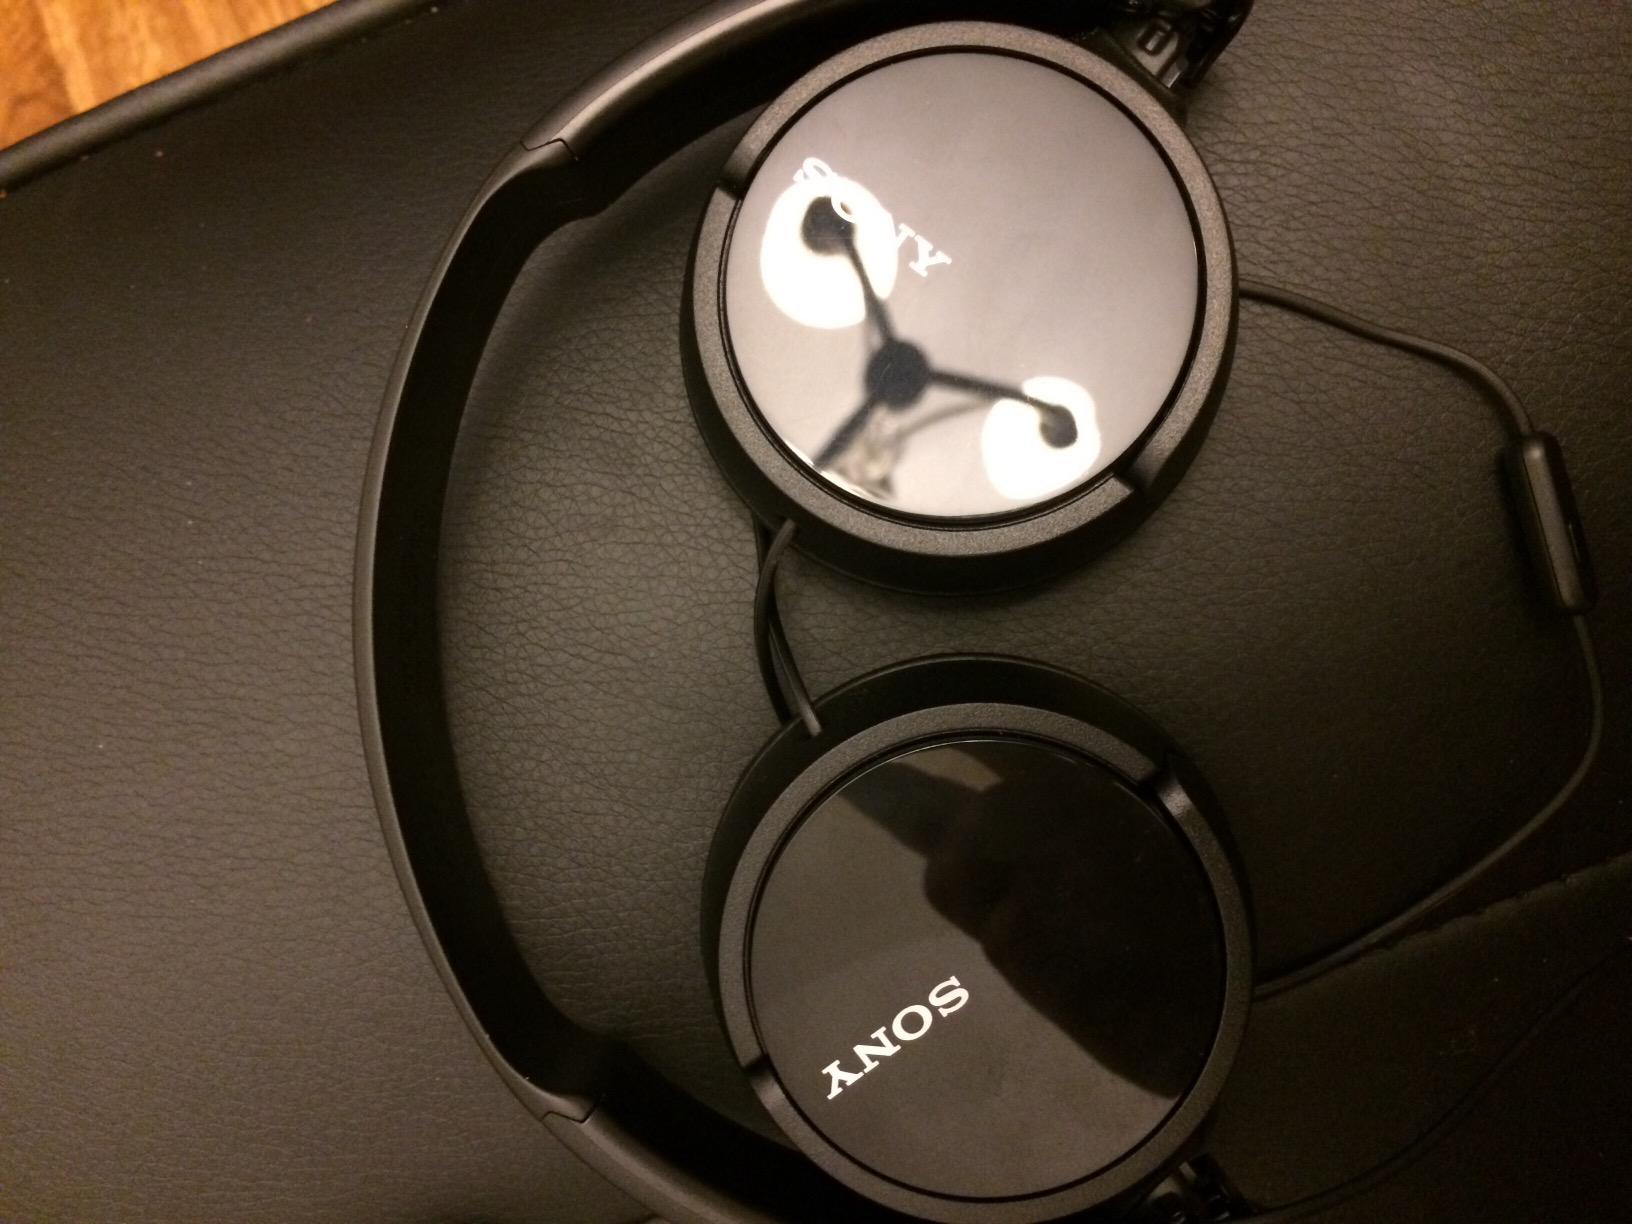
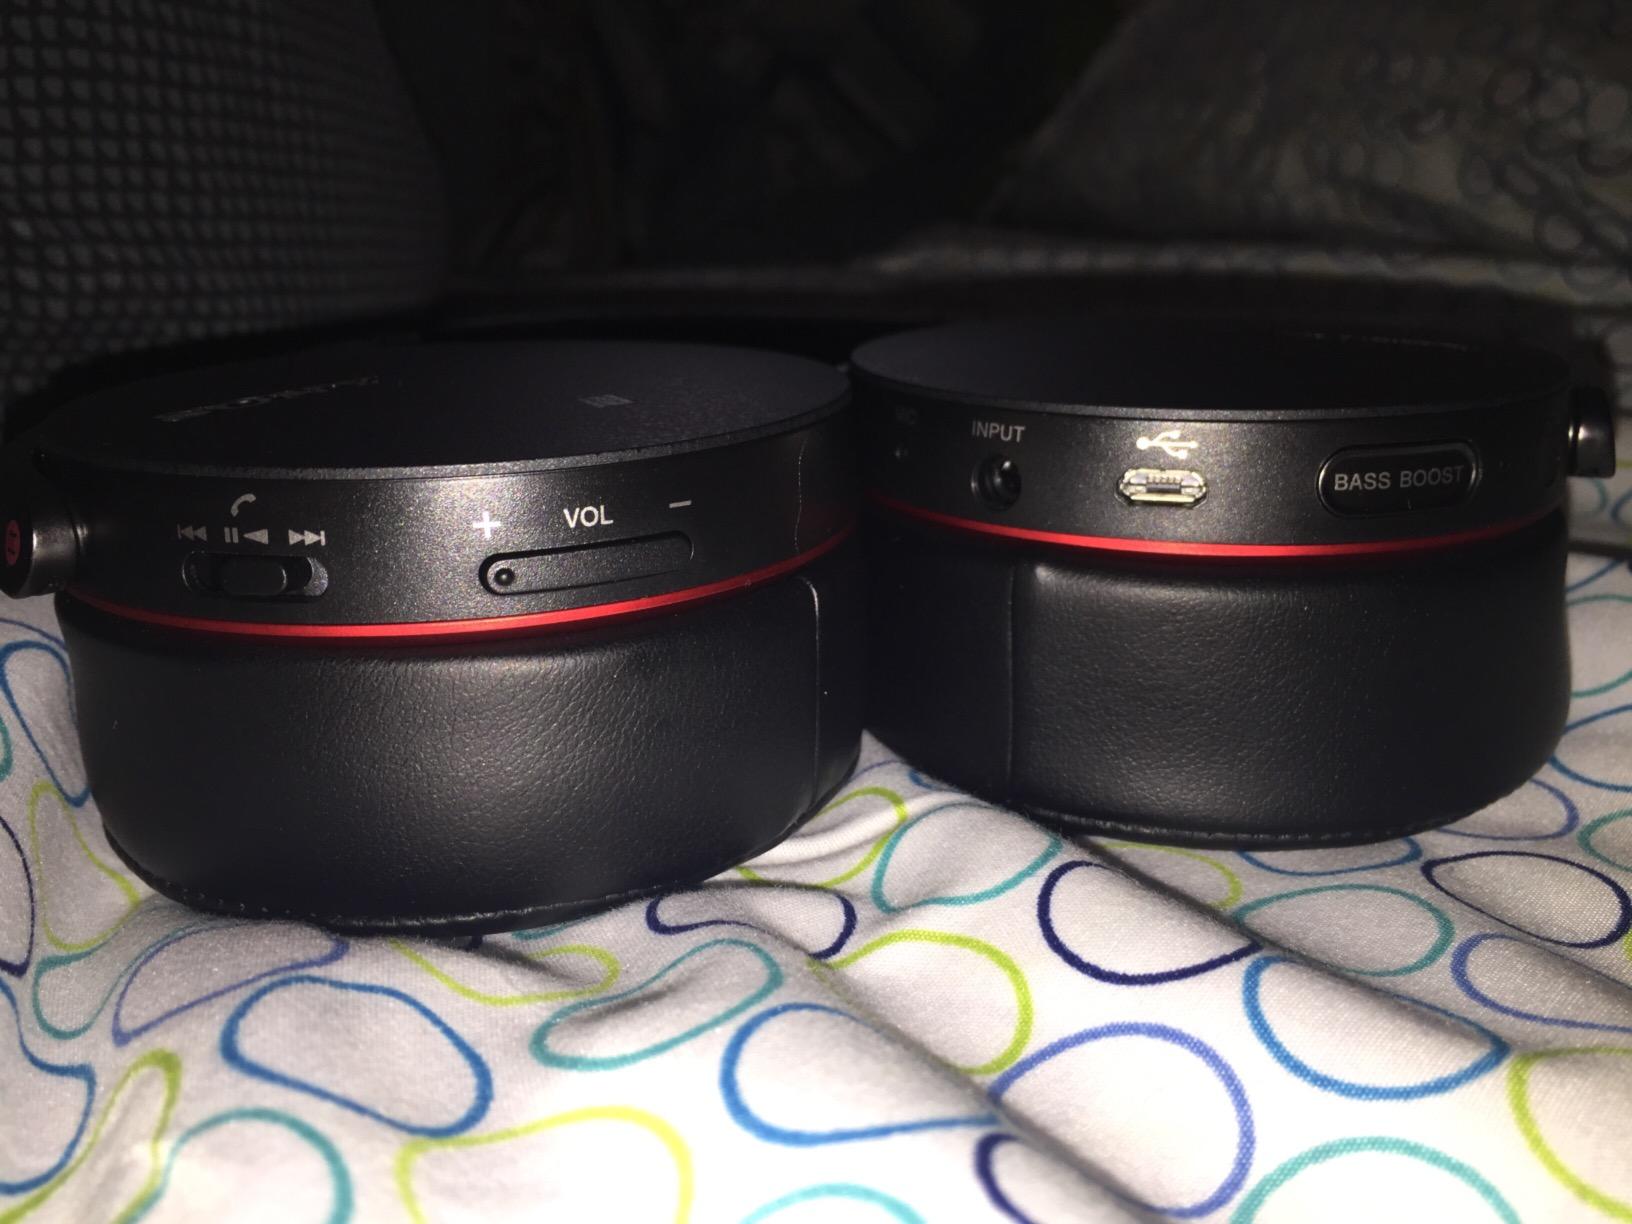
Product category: headphones
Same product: no